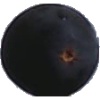
Label: blue_grape